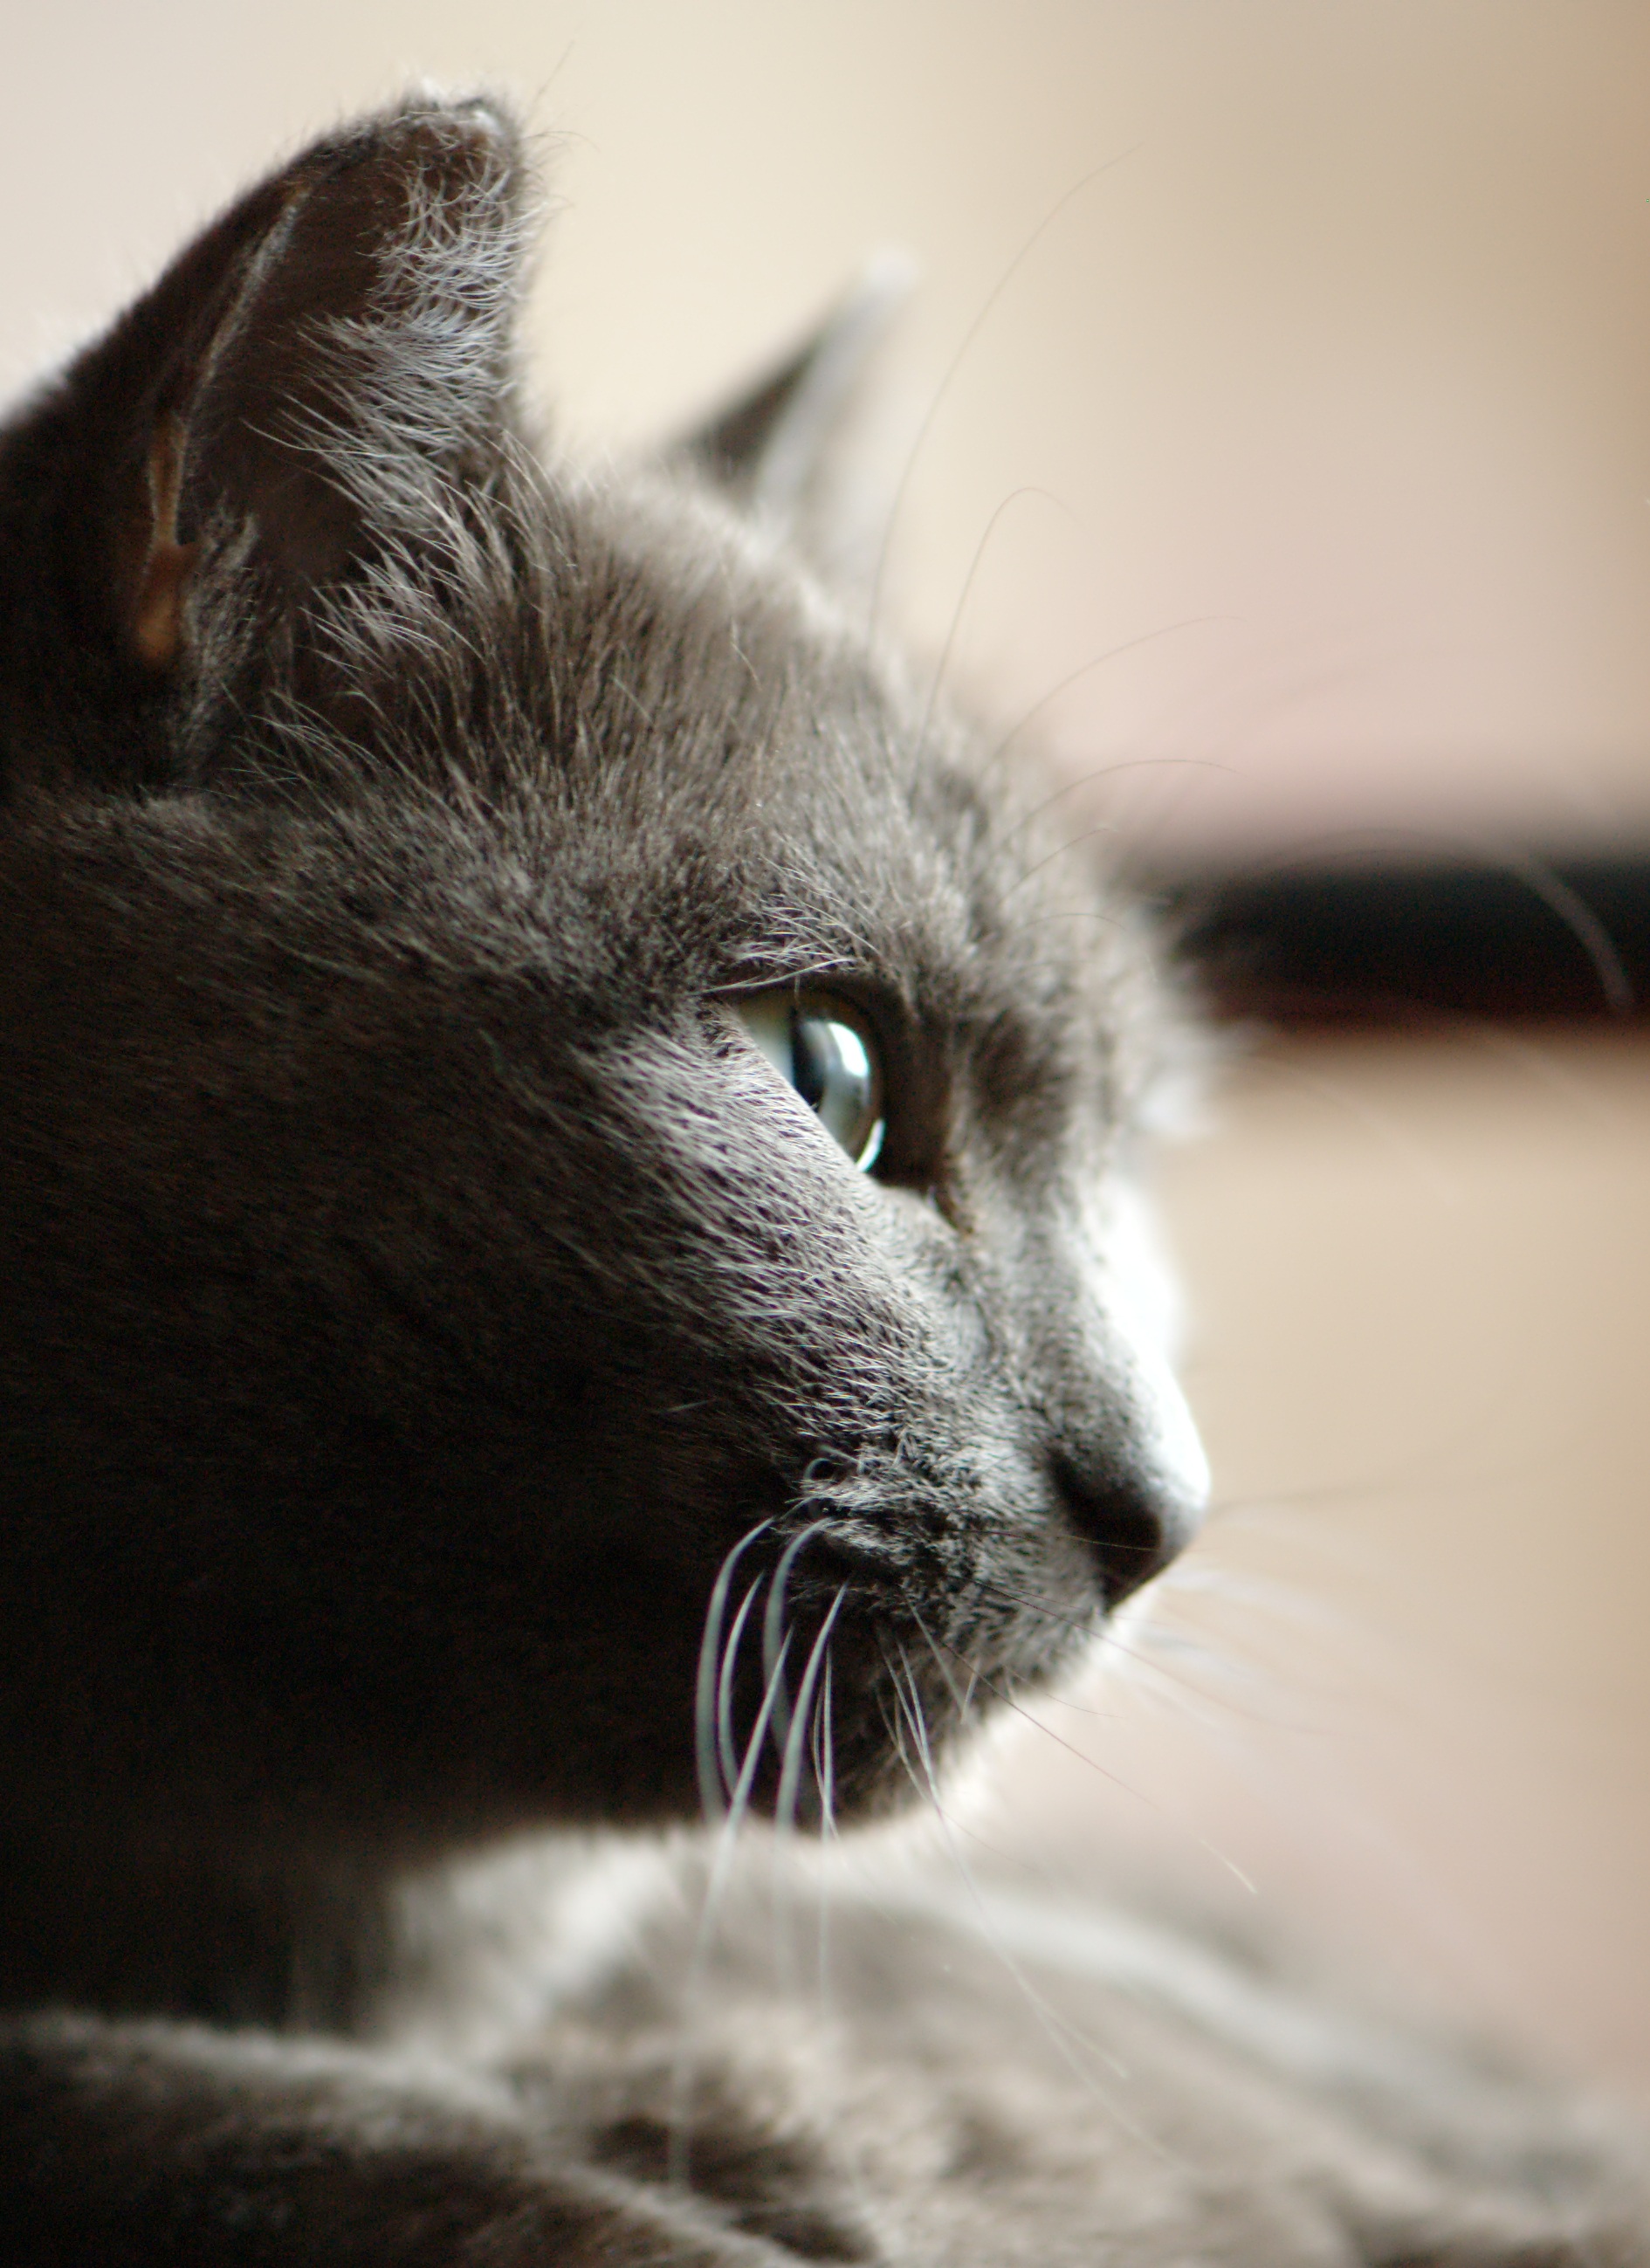
profile, portrait, kitten, cat, mammal, black, monochrome, fauna, close up, nose, whiskers, grey, snout, eye, vertebrate, small to medium sized cats, cat like mammal